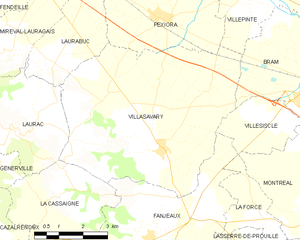
Carte des communes françaises: Villasavary